Bobbejaan Schoepen

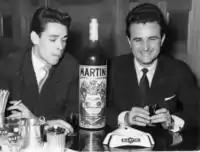
Bobbejaan Schoepen (right) and Jacques Brel, 1955

Schoepen toured in at least twenty different countries, together with artists such as Josephine Baker, Caterina Valente, Gilbert Bécaud, and Toots Thielemans (who was a guitarist in his band in 1951). He is one of the first Europeans (excluding the British) to have appeared at the Grand Ole Opry in Nashville, one of the most important centers of country music in the United States. In 1953 he played there three times with Roy Acuff (1903–1992). There was one performance with the country singer Red Foley (1910–1968) in Springfield, Missouri. The American country singer, Tex Williams, a Western swing performer, would later release a cover of Schoepen's "Fire and Blisters" in the US (1974).